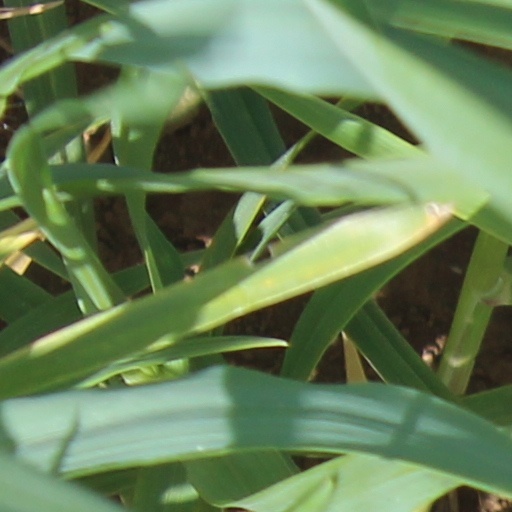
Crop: wheat